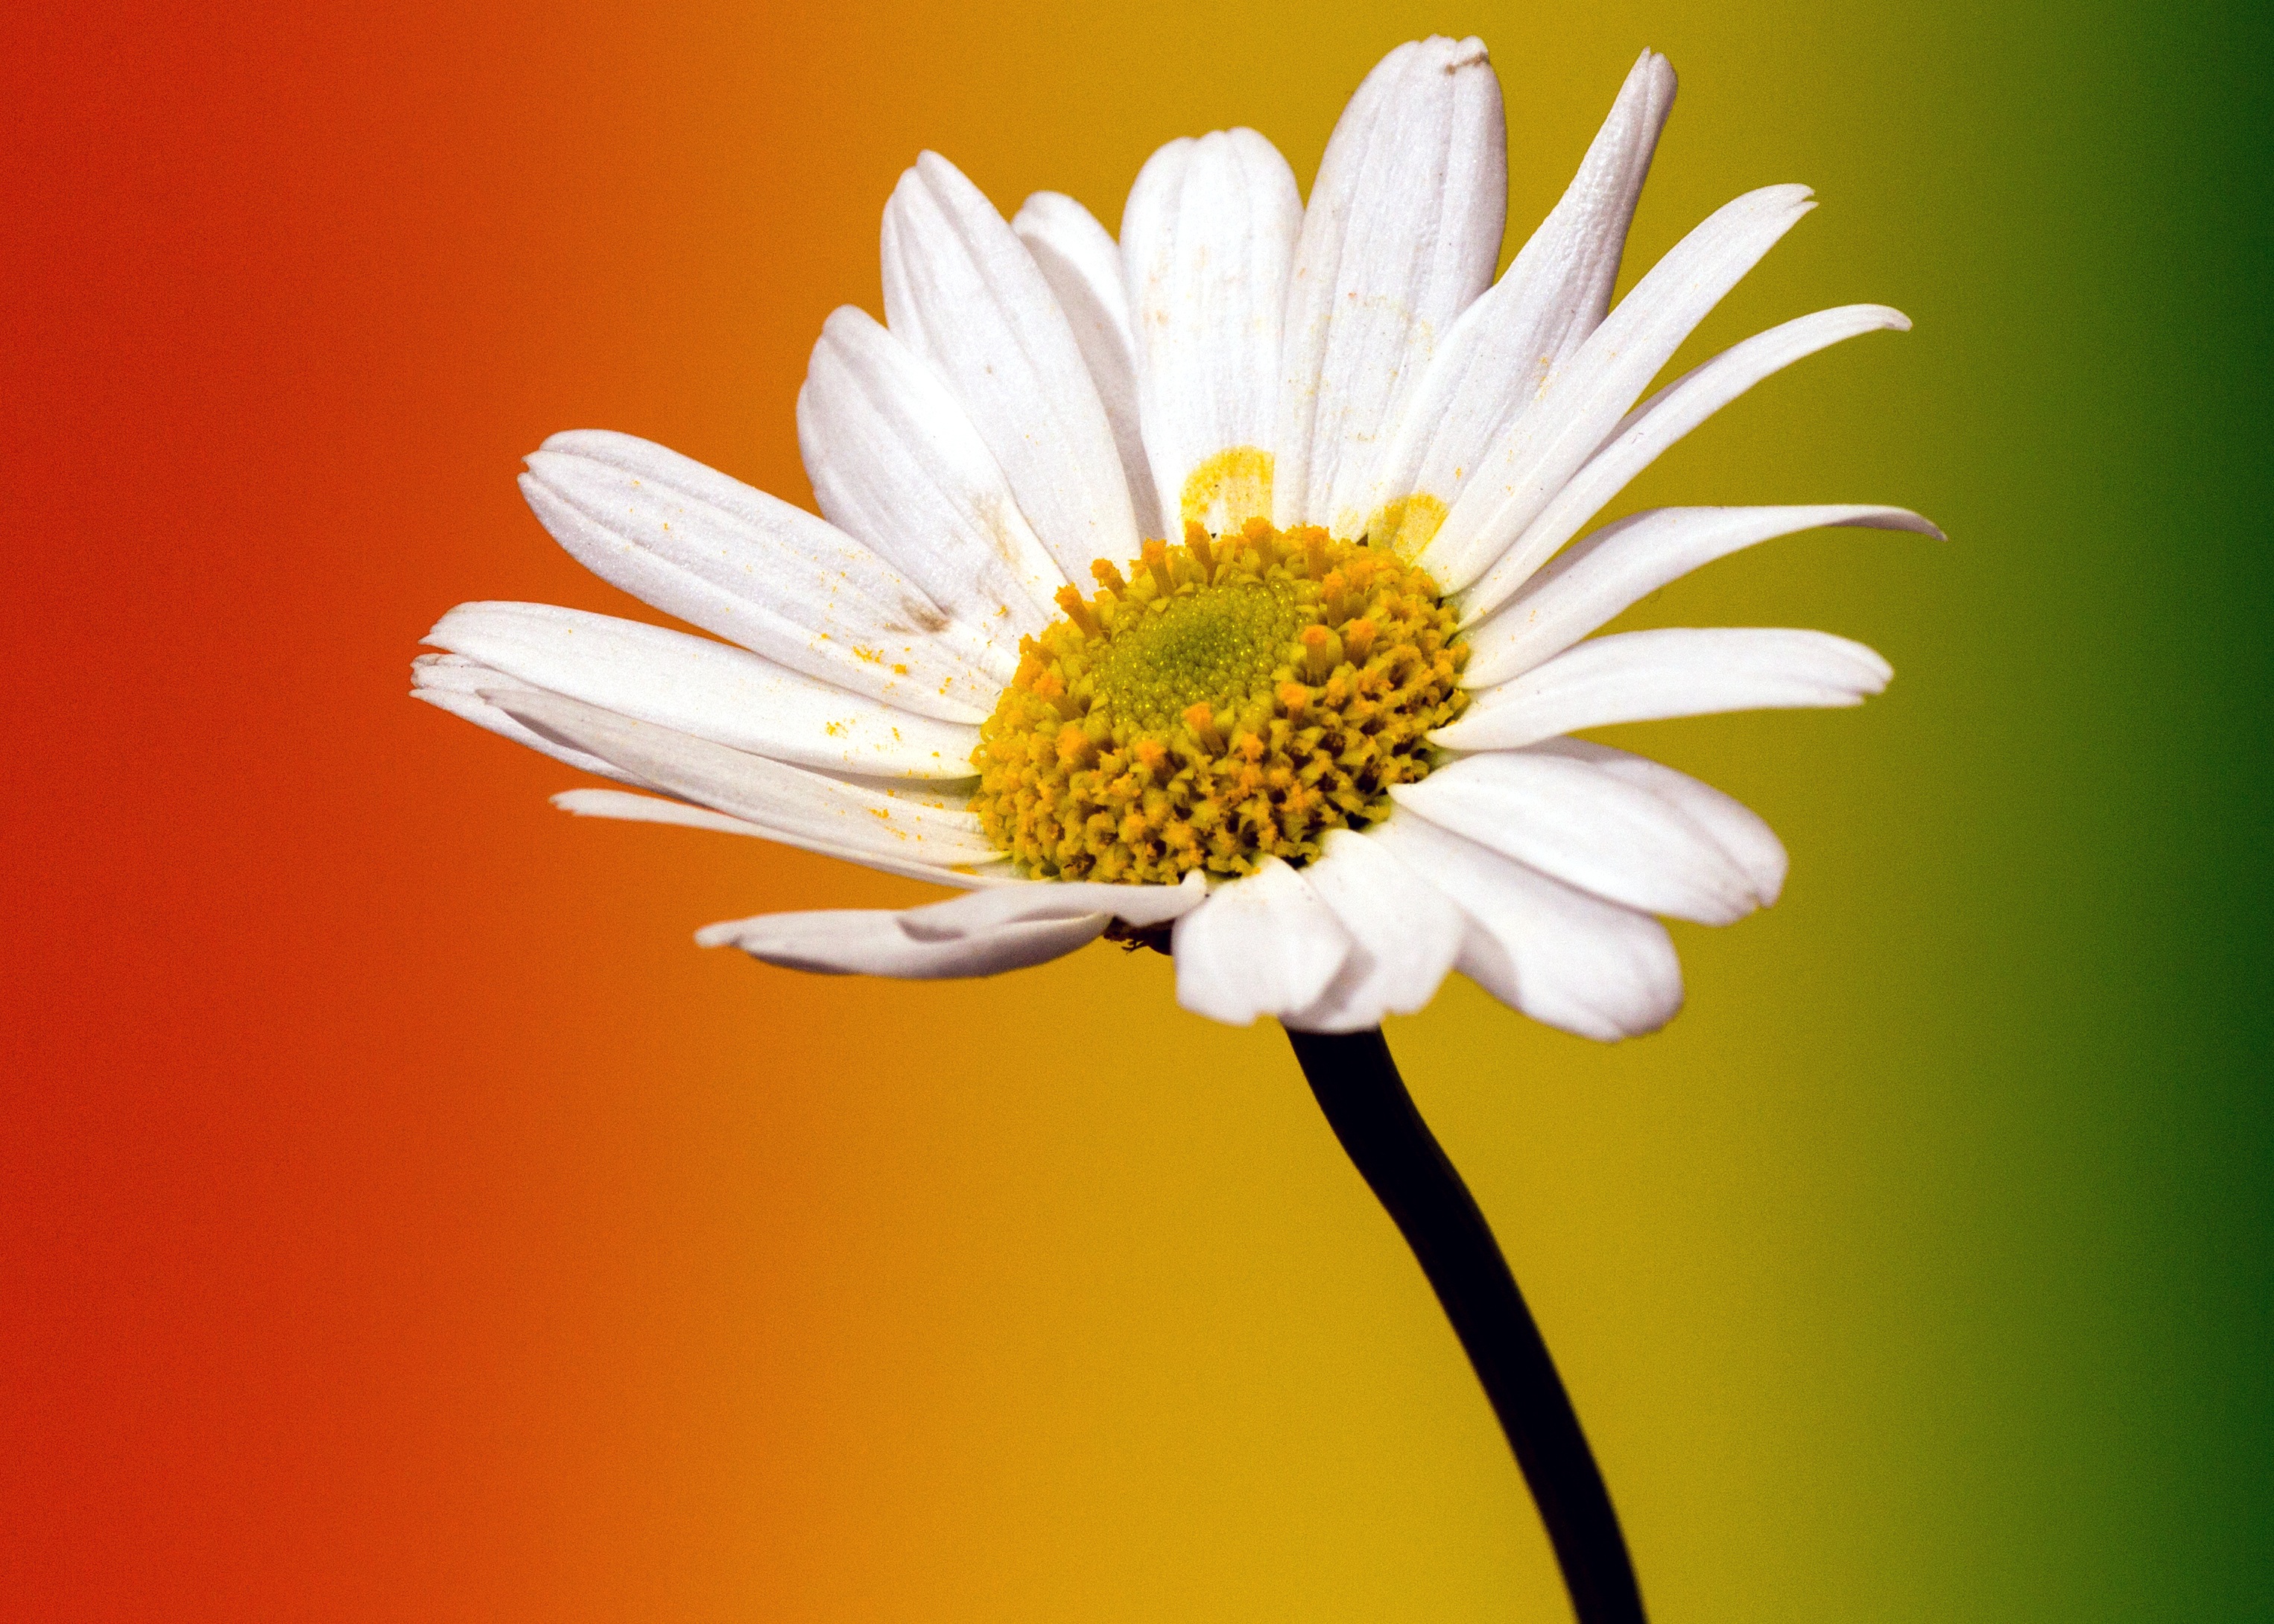
plant, flower, petal, daisy, color, macro, yellow, close, flora, wildflower, close up, gradient, gerbera, nectar, macro photography, flowering plant, daisy family, small flower, oxeye daisy, plant stem, land plant